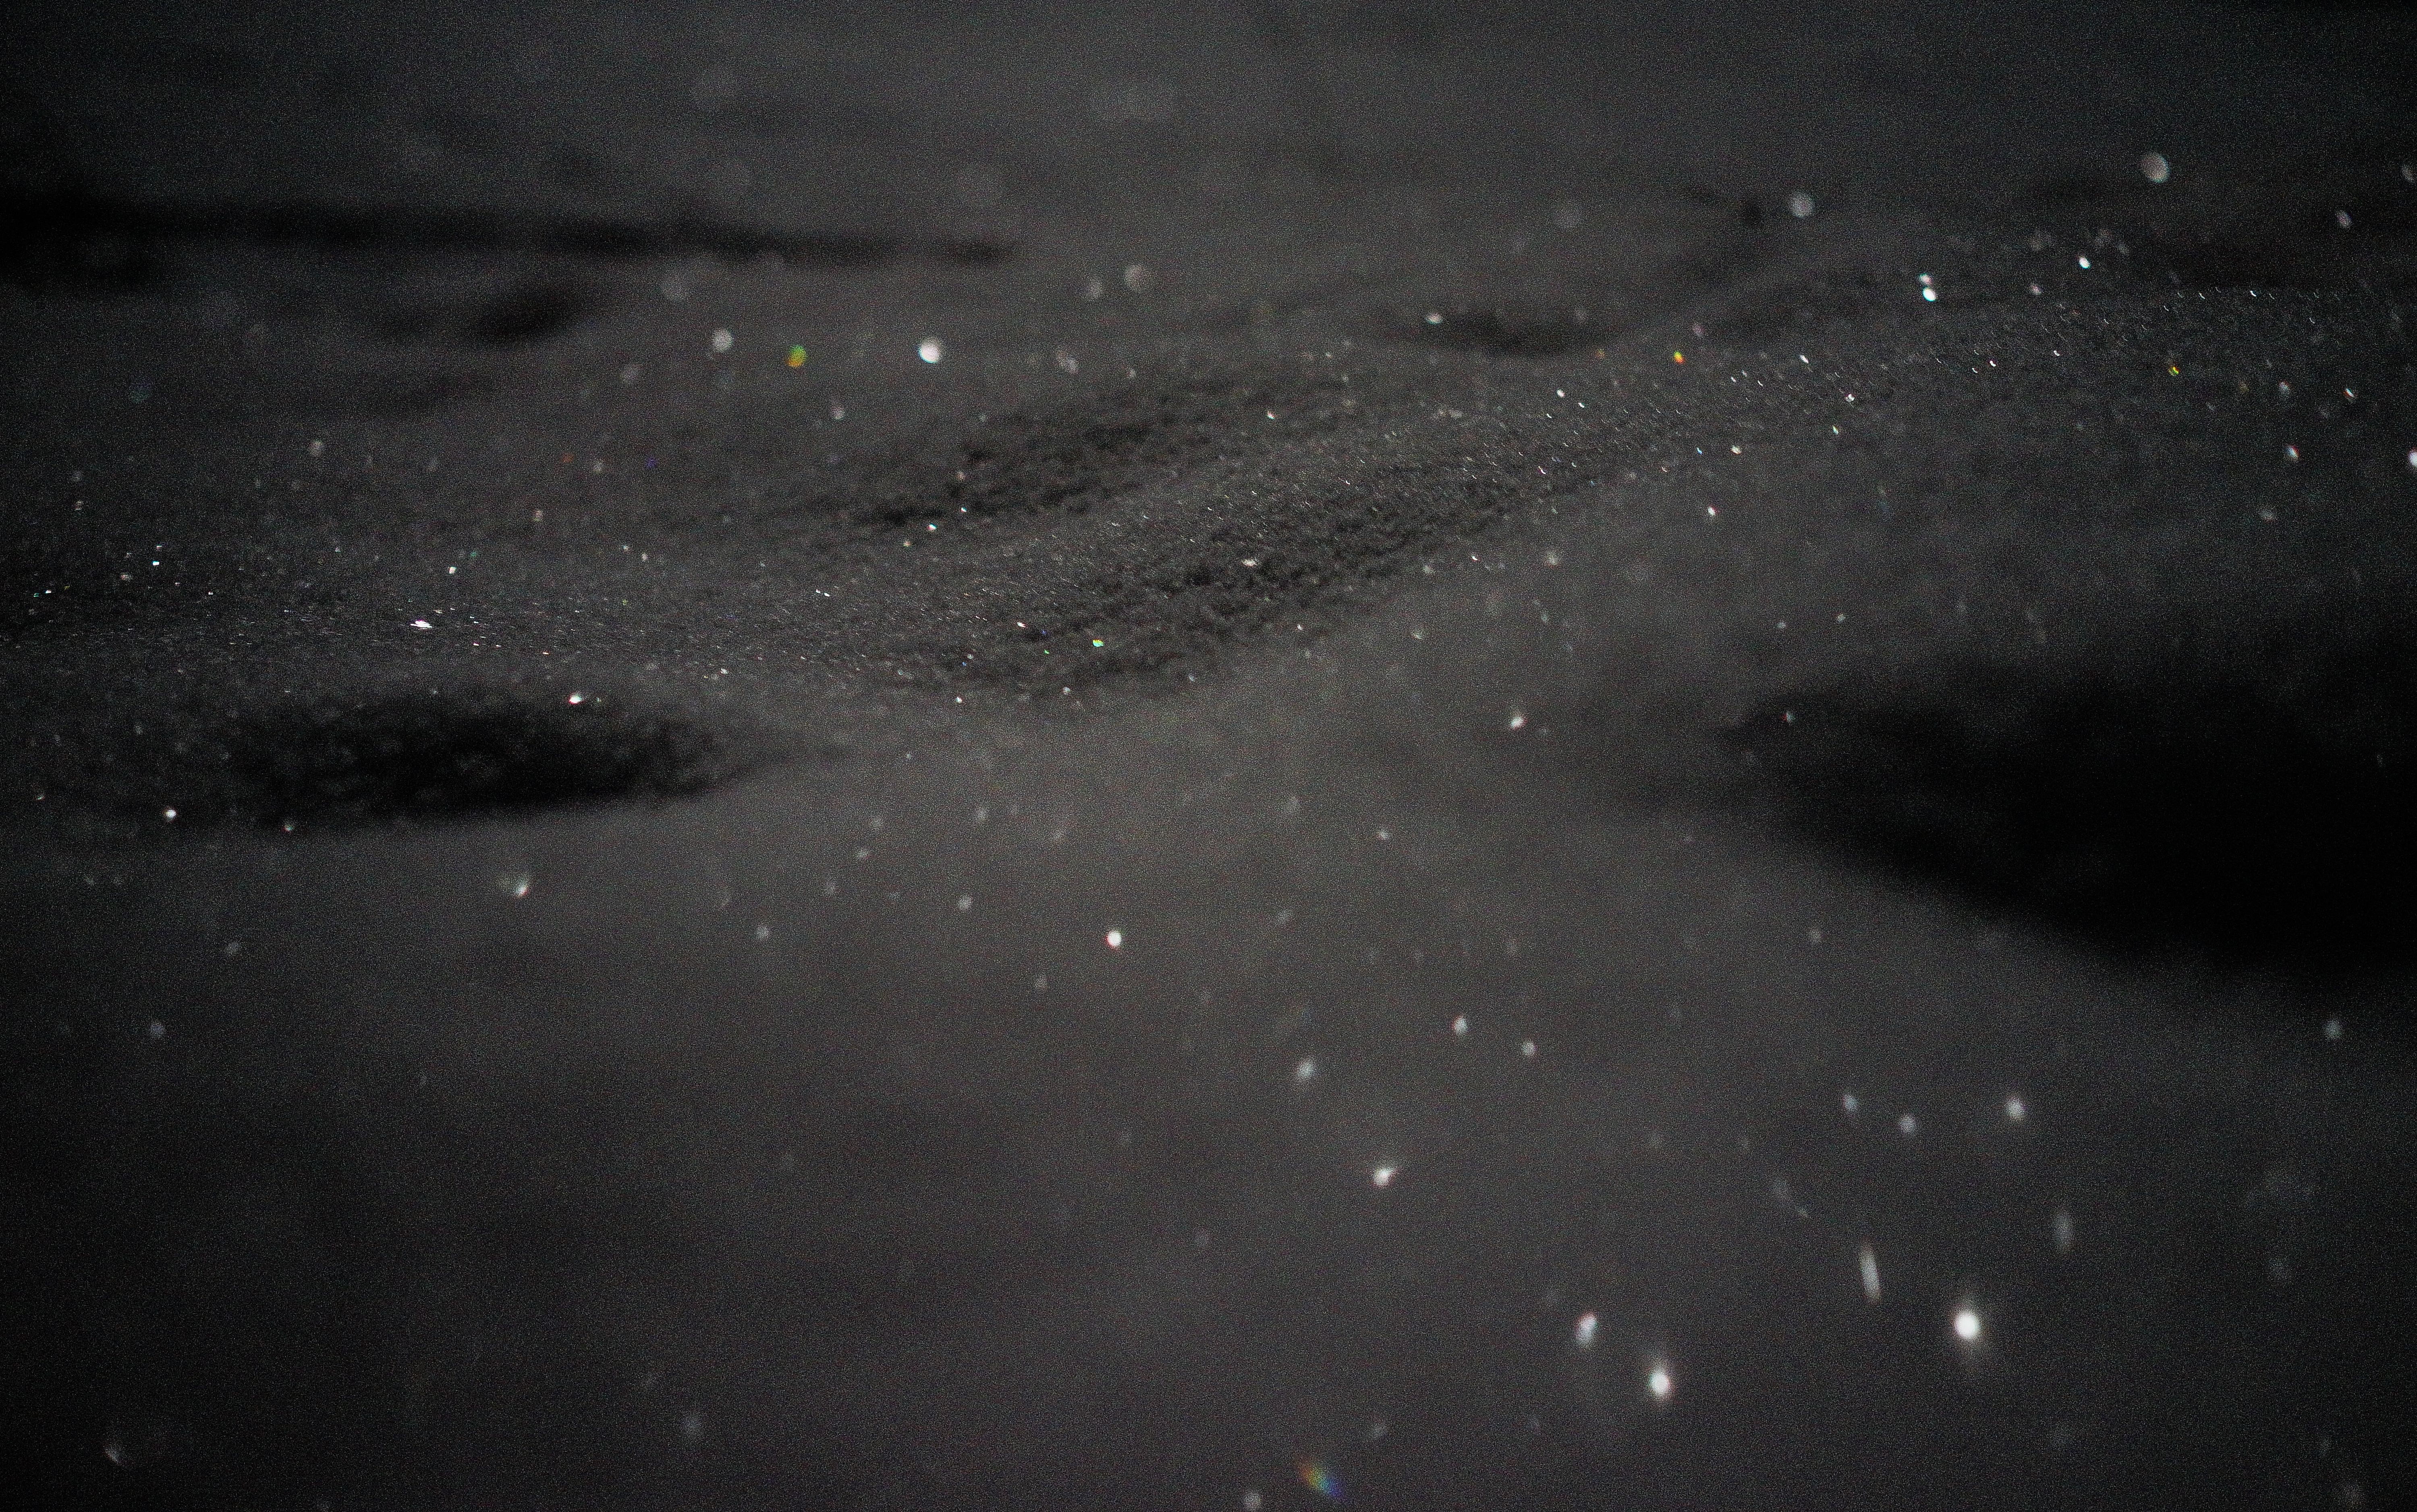
landscape, snow, black and white, atmosphere, macro, galaxy, outer space, art, astronomy, kunst, schnee, diamonds, diamanten, astronomical object